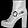
Label: Ankle boot